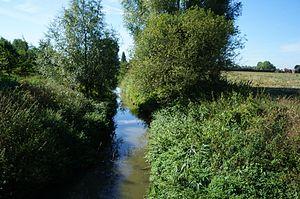
A la jonction des ruisseaux Biestel et Kirlem sur le chemin du Pont de Pierre Becque à Steenwerck, Nord.- France.
Steenwerck est une commune française située dans le département du Nord en région Hauts-de-France.